Alias – the Bad Man

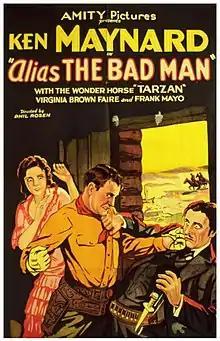
Theatrical release poster

Alias – the Bad Man, also known as Alias Bad Man, is a 1931 American pre-Code Western film, directed by Phil Rosen and starring Ken Maynard, Virginia Brown Faire, and Frank Mayo. It was released on July 15, 1931.